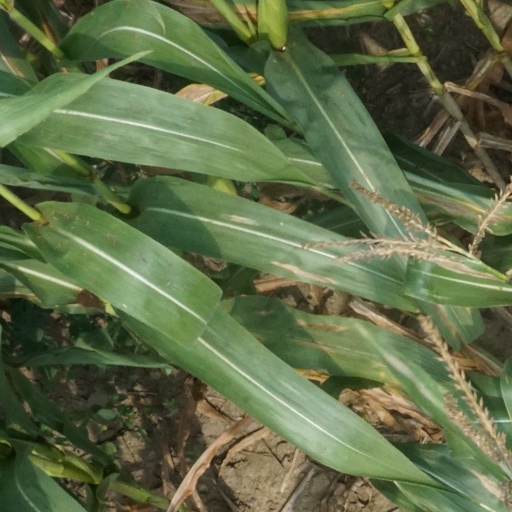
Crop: maize; corn